Upminster Bridge tube station

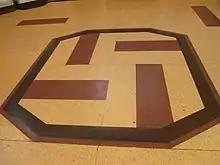

The Art Deco red brick ticket office is located below platform level, to which it is connected by a subway and stairway. Although similar to the other single-storey station buildings on this part of the route, it is notable for its high atrium roof and polygonal shape. The floor is tiled with a reversed swastika pattern, a popular decorative design at the time the station was constructed. The station was listed locally as a building of local heritage interest by Havering London Borough Council.